Julia Roberts

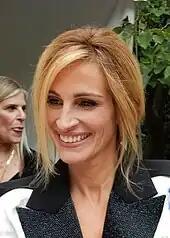
Roberts attending the premiere of "Homecoming" at the 2018 Toronto International Film Festival

In "Wonder" (2017), the film adaptation of the 2012 novel of the same name by R. J. Palacio, Roberts played the mother of a boy with Treacher Collins syndrome. "The Times" felt that she "lifts every one of her scenes in "Wonder" to near-sublime places". With a worldwide gross of $305.9 million, "Wonder" emerged as one of Roberts's most widely seen films. In 2017, she also voiced a motherly Smurf leader in the animated film "".